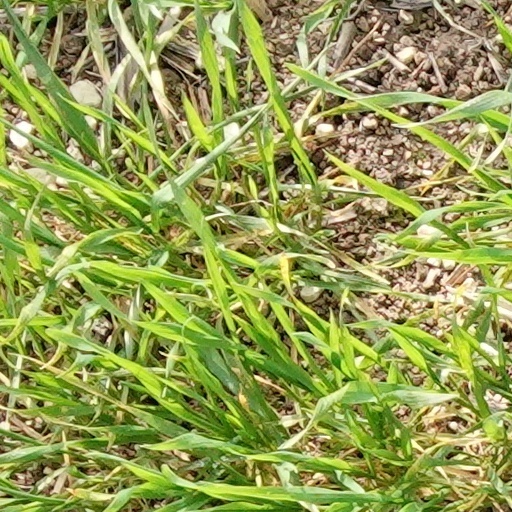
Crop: wheat